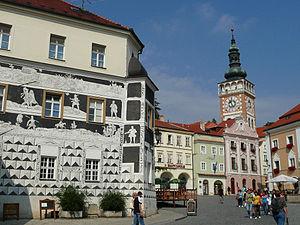
Mikulov est une ville historique du district de Břeclav, dans la région de Moravie-du-Sud, en République tchèque. Sa population s'élevait à 7 359 habitants en 2019.